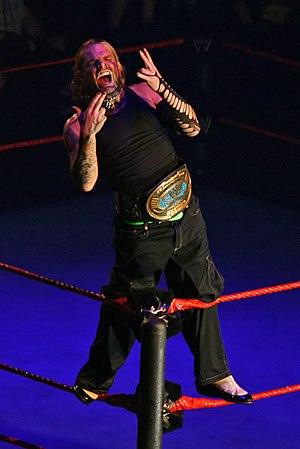
Extreme Rules 2009 est un Pay-per-view de catch de la World Wrestling Entertainment. C'est le 1ᵉʳ Extreme Rules de l'histoire de la WWE, succédant à One Night Stand. Il s'est déroulé le 7 juin au New Orleans Arena de La Nouvelle-Orléans, en Louisiane. Il y'avait huit matchs sur la carte, mais neuf matchs se sont succéder.